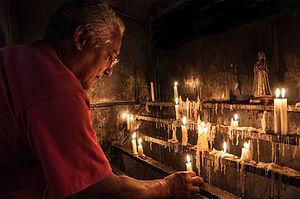
Dans le christianisme, il est de coutume d'allumer des bougies pour vénérer les images du Christ ou des saints. L'origine de la coutume d'allumer des chandelles est dans les prescriptions de l'Ancien Testament: 1L'Eternel parla à Moïse, et dit: 2Ordonne aux enfants d'Israël de t'apporter pour le chandelier de l'huile pure d'olives concassées, afin d'entretenir les lampes continuellement. 3C'est en dehors du voile qui est devant le témoignage, dans la tente d'assignation, qu'Aaron la préparera, pour que les lampes brûlent continuellement du soir au matin en présence de l'Éternel. C'est une loi perpétuelle pour vos descendants. 4Il arrangera les lampes sur le chandelier d'or pur, pour qu'elles brûlent continuellement devant l'Éternel. Lv 24, 1-4. Les bougies représentent l'acte physique de notre foi à l'ultime, élever notre ordre, donner de la lumière et de la chaleur à travers le feu purificateur. Ici, un dévot placé un cierge à la Virgen del Valle comme un symbole de la prière dans son intercession à Dieu, afin que sa prière atteigne Dieu.